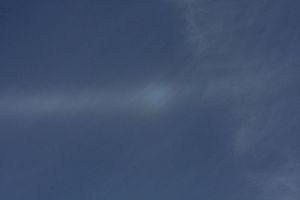
Un parhélie, également appelé « faux soleil », « soleil double », « œil de bouc » ou « chiens du soleil », est un photométéore, c'est-à-dire un phénomène optique atmosphérique, lié à celui du halo solaire, consistant en l'apparition de deux répliques de l'image du soleil, placées horizontalement de part et d'autre de celui-ci.